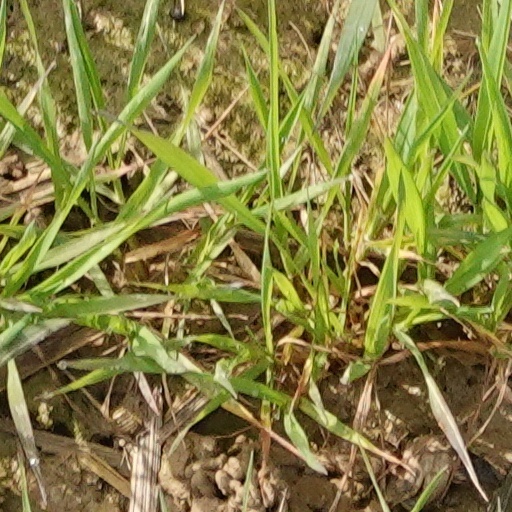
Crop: wheat